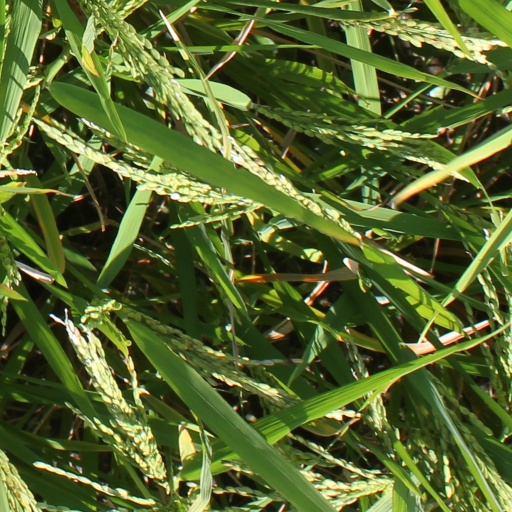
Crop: rice